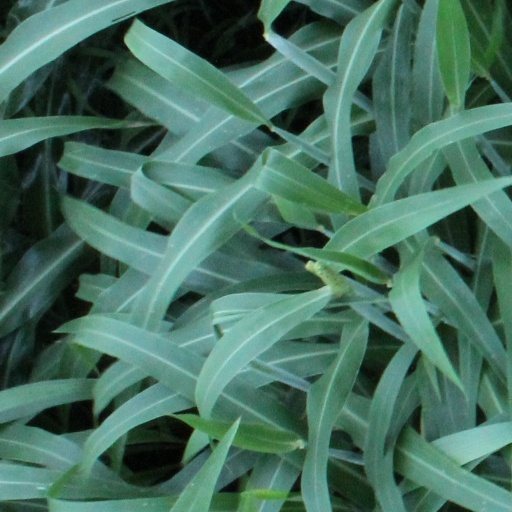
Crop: sorghum